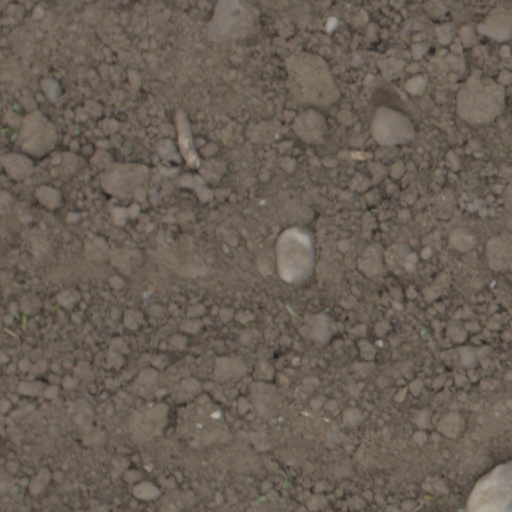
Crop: wheat